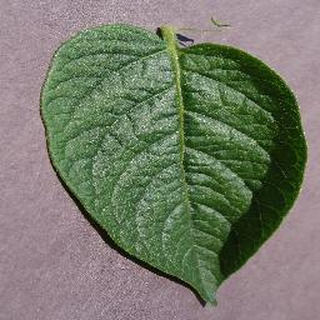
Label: healthy_potato